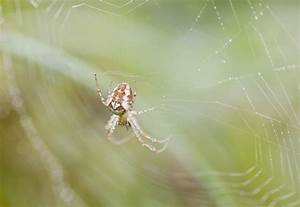
Label: spider